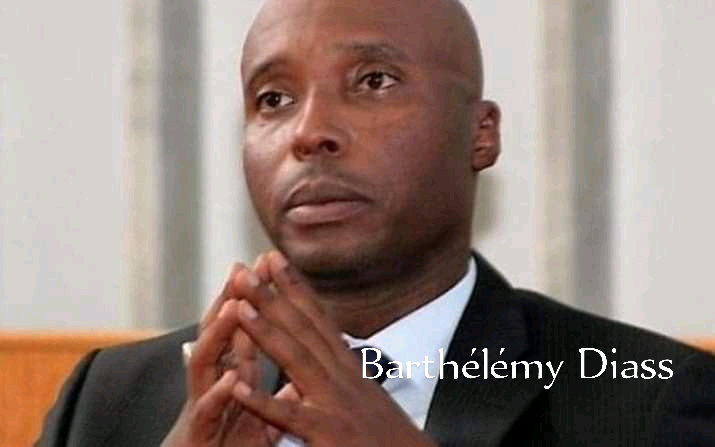
Kii nag ag nit la ku góor. Mi ngi sol ab kostin bu ñuul daldi jiital yére bu weex. Moom nag daa jël ñaari loxo yi daad koy dajale.